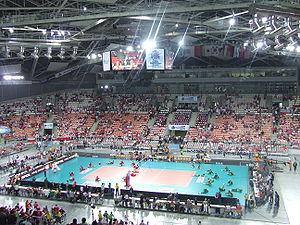
La Atlas Arena est une salle omnisports située à Łódź en Pologne. Elle peut accueillir divers événements tels que des conférences, des concerts ou des manifestations sportives.